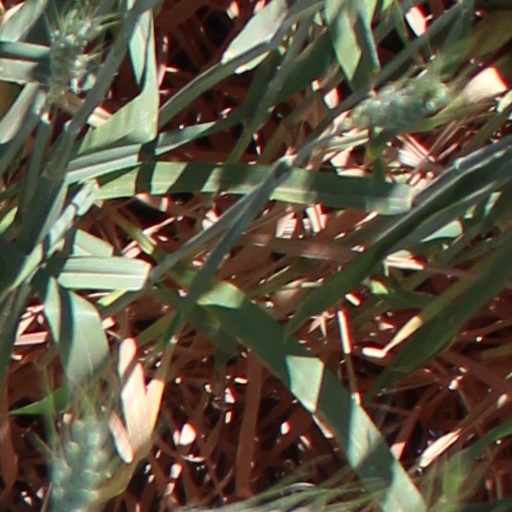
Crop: wheat